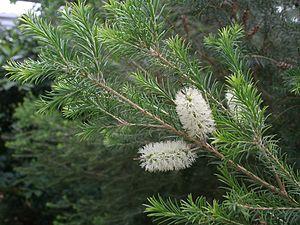
Melaleuca acacioides est une espèce de plante arbustive de la famille des Myrtaceae.